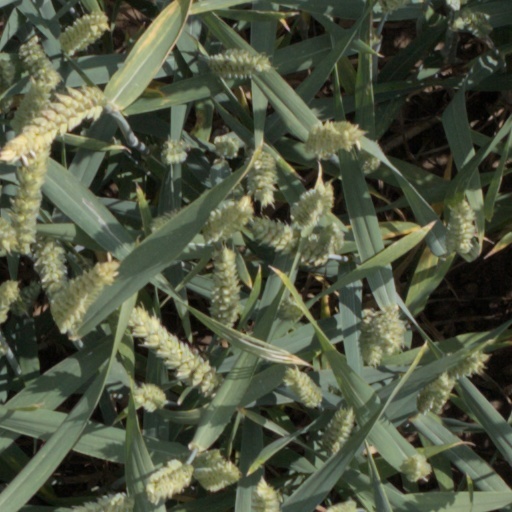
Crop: wheat